Sudheer Babu

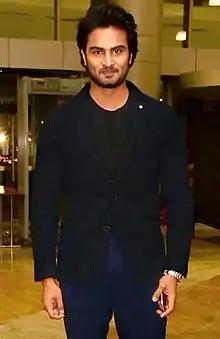
Babu in 2018

Posani Naga Sudheer Babu (born 11 May 1980) is an Indian actor and former professional badminton player. He works primarily in Telugu films. Debuted as a lead actor in "Shiva Manasulo Shruti" (2012), Babu's successful films include "Prema Katha Chitram" (2013), "Baaghi" (2016), and "Sammohanam" (2018). He won SIIMA Special Jury award for his performance in "Sammohanam".